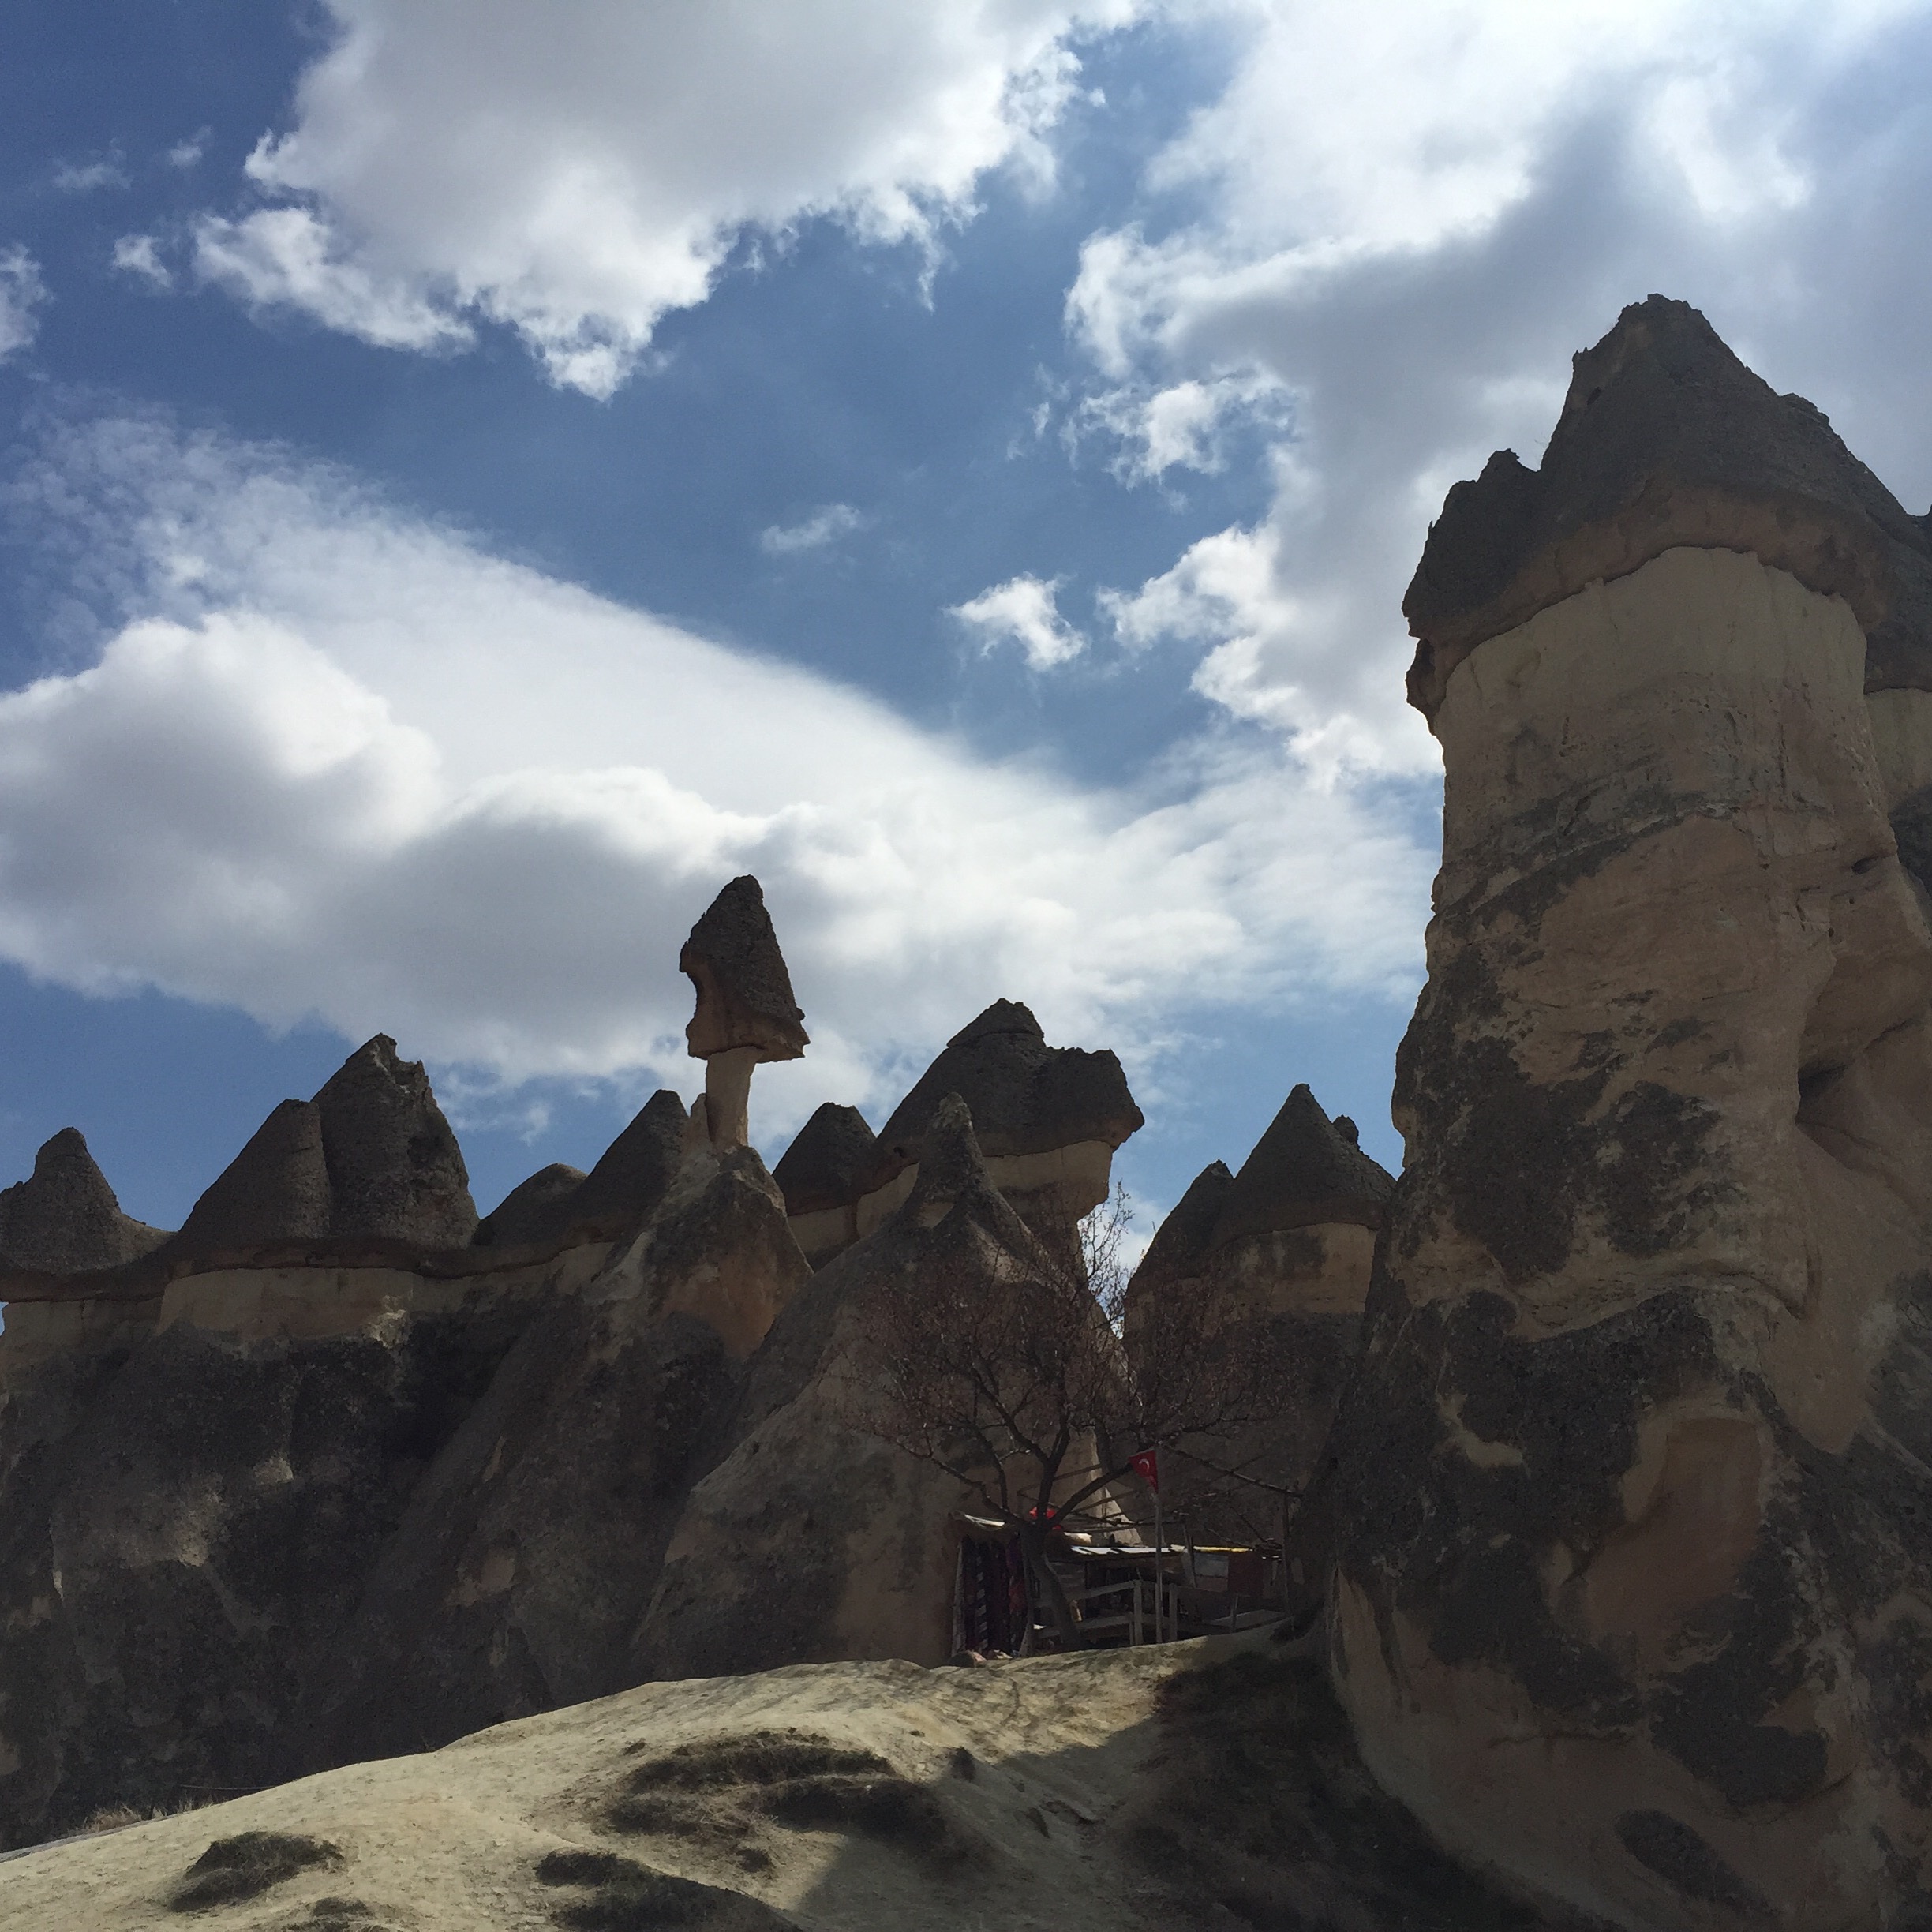
landscape, nature, rock, wilderness, mountain, valley, mountain range, formation, arch, rocky, terrain, geology, mountains, badlands, plateau, wadi, landform, natural environment, geographical feature, mountainous landforms